William Steinberg

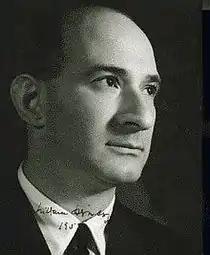

William Steinberg (Cologne, August 1, 1899New York City, May 16, 1978) was a German-American conductor.